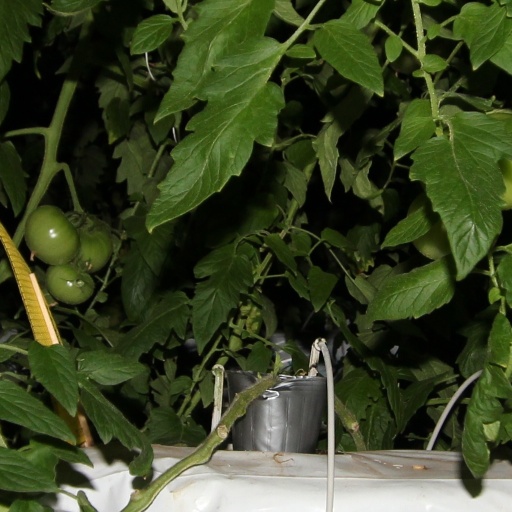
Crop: tomato